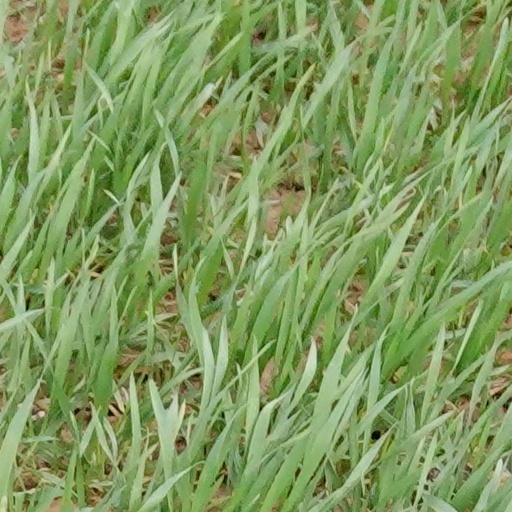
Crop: wheat